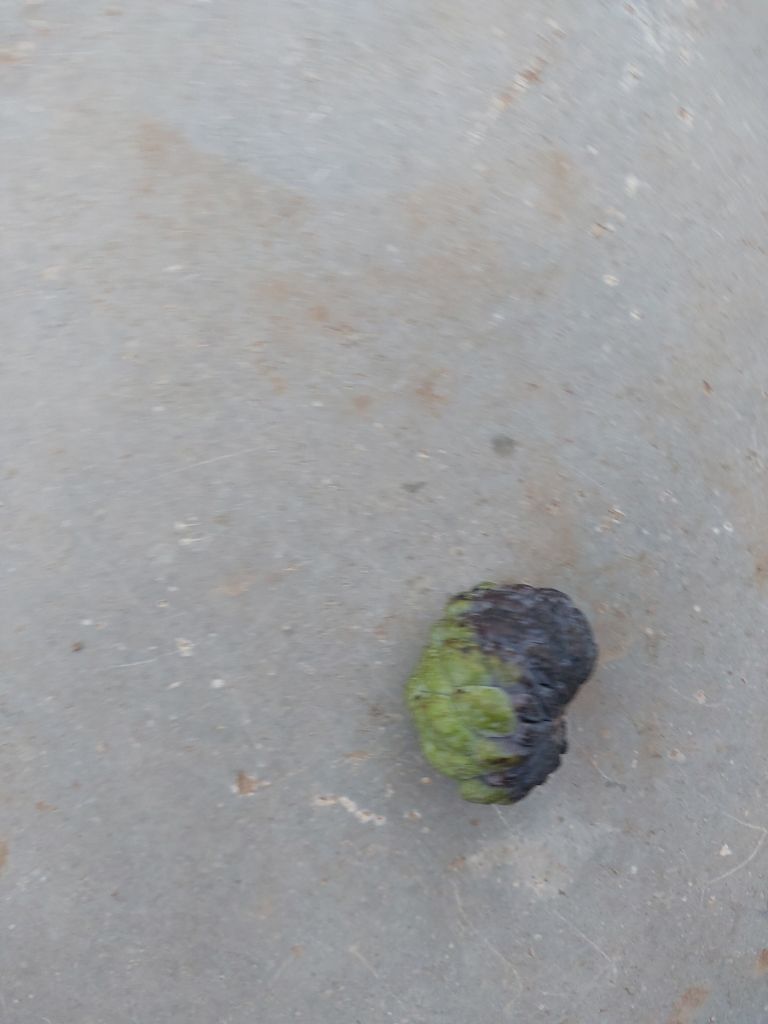
Disease label: Blank Canker